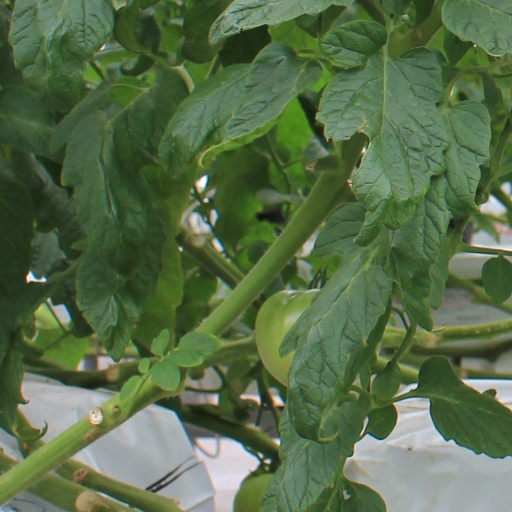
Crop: tomato